Stony Brook University

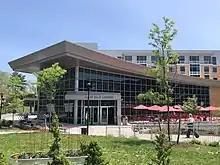
East Side Dining facility attached to Chavez and Tubman residence halls

2002 saw the opening of the $22 million Kenneth P. LaValle Stadium and the inauguration of the massive Charles B. Wang Center dedicated to Asian and American culture, funded by a $50 million donation from Charles B. Wang. At the time, it was the largest private donation to a SUNY institution. In 2003, chemistry professor Paul Lauterbur received a Nobel Prize in Physiology or Medicine for his research and discovery of Nuclear Magnetic Resonance, which was instrumental in the development of NMR Imaging (MRI) while at Stony Brook. In 2005, the university bought the Flowerfield property adjacent to campus through eminent domain as land for the development of a Research and Development Park. Plans for a law school were in the talks but scrapped shortly after.